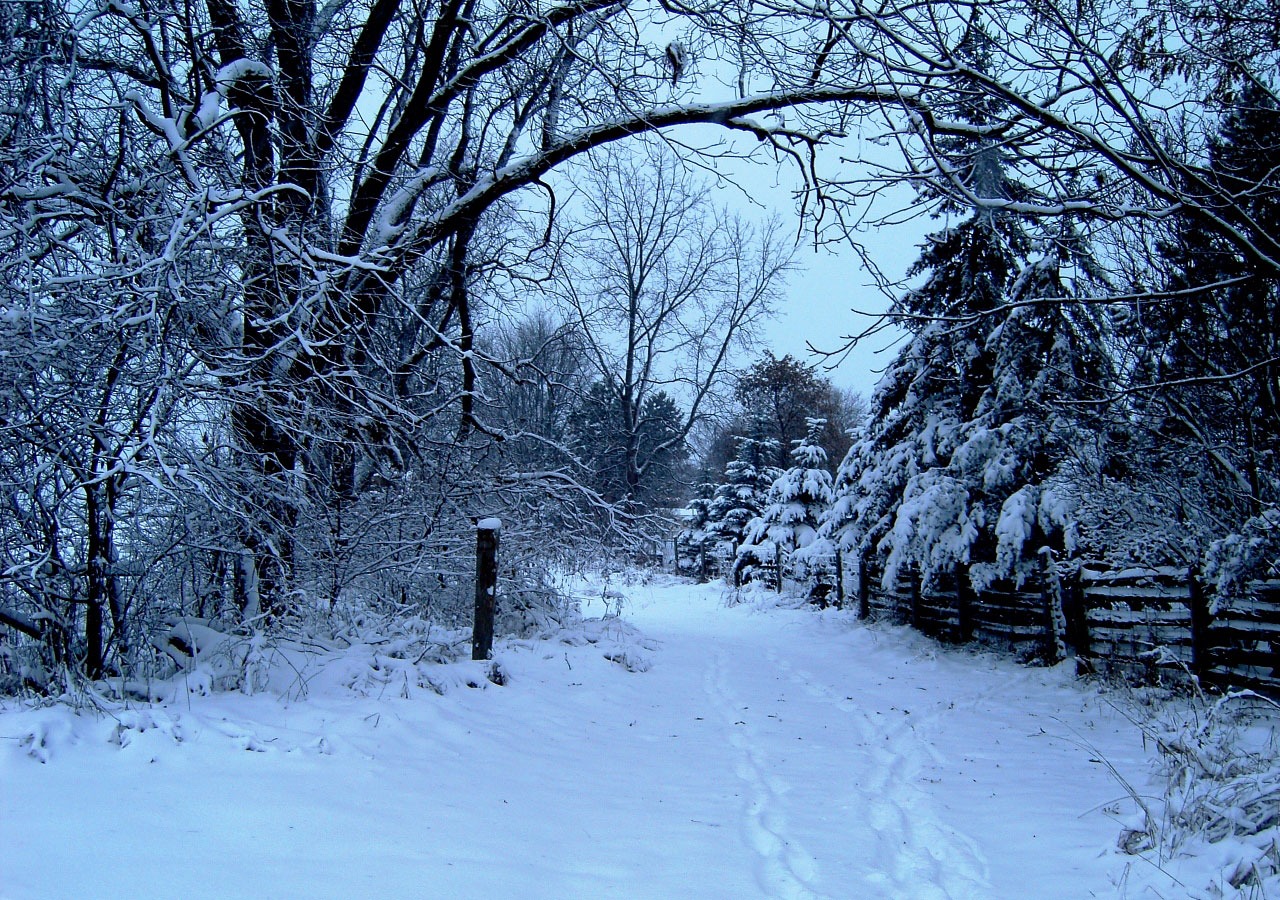
tree, forest, path, snow, cold, winter, frost, ice, rural, weather, holiday, snowy, frozen, season, snowfall, trees, icy, seasonal, blizzard, woodland, december, january, freezing, wintertime